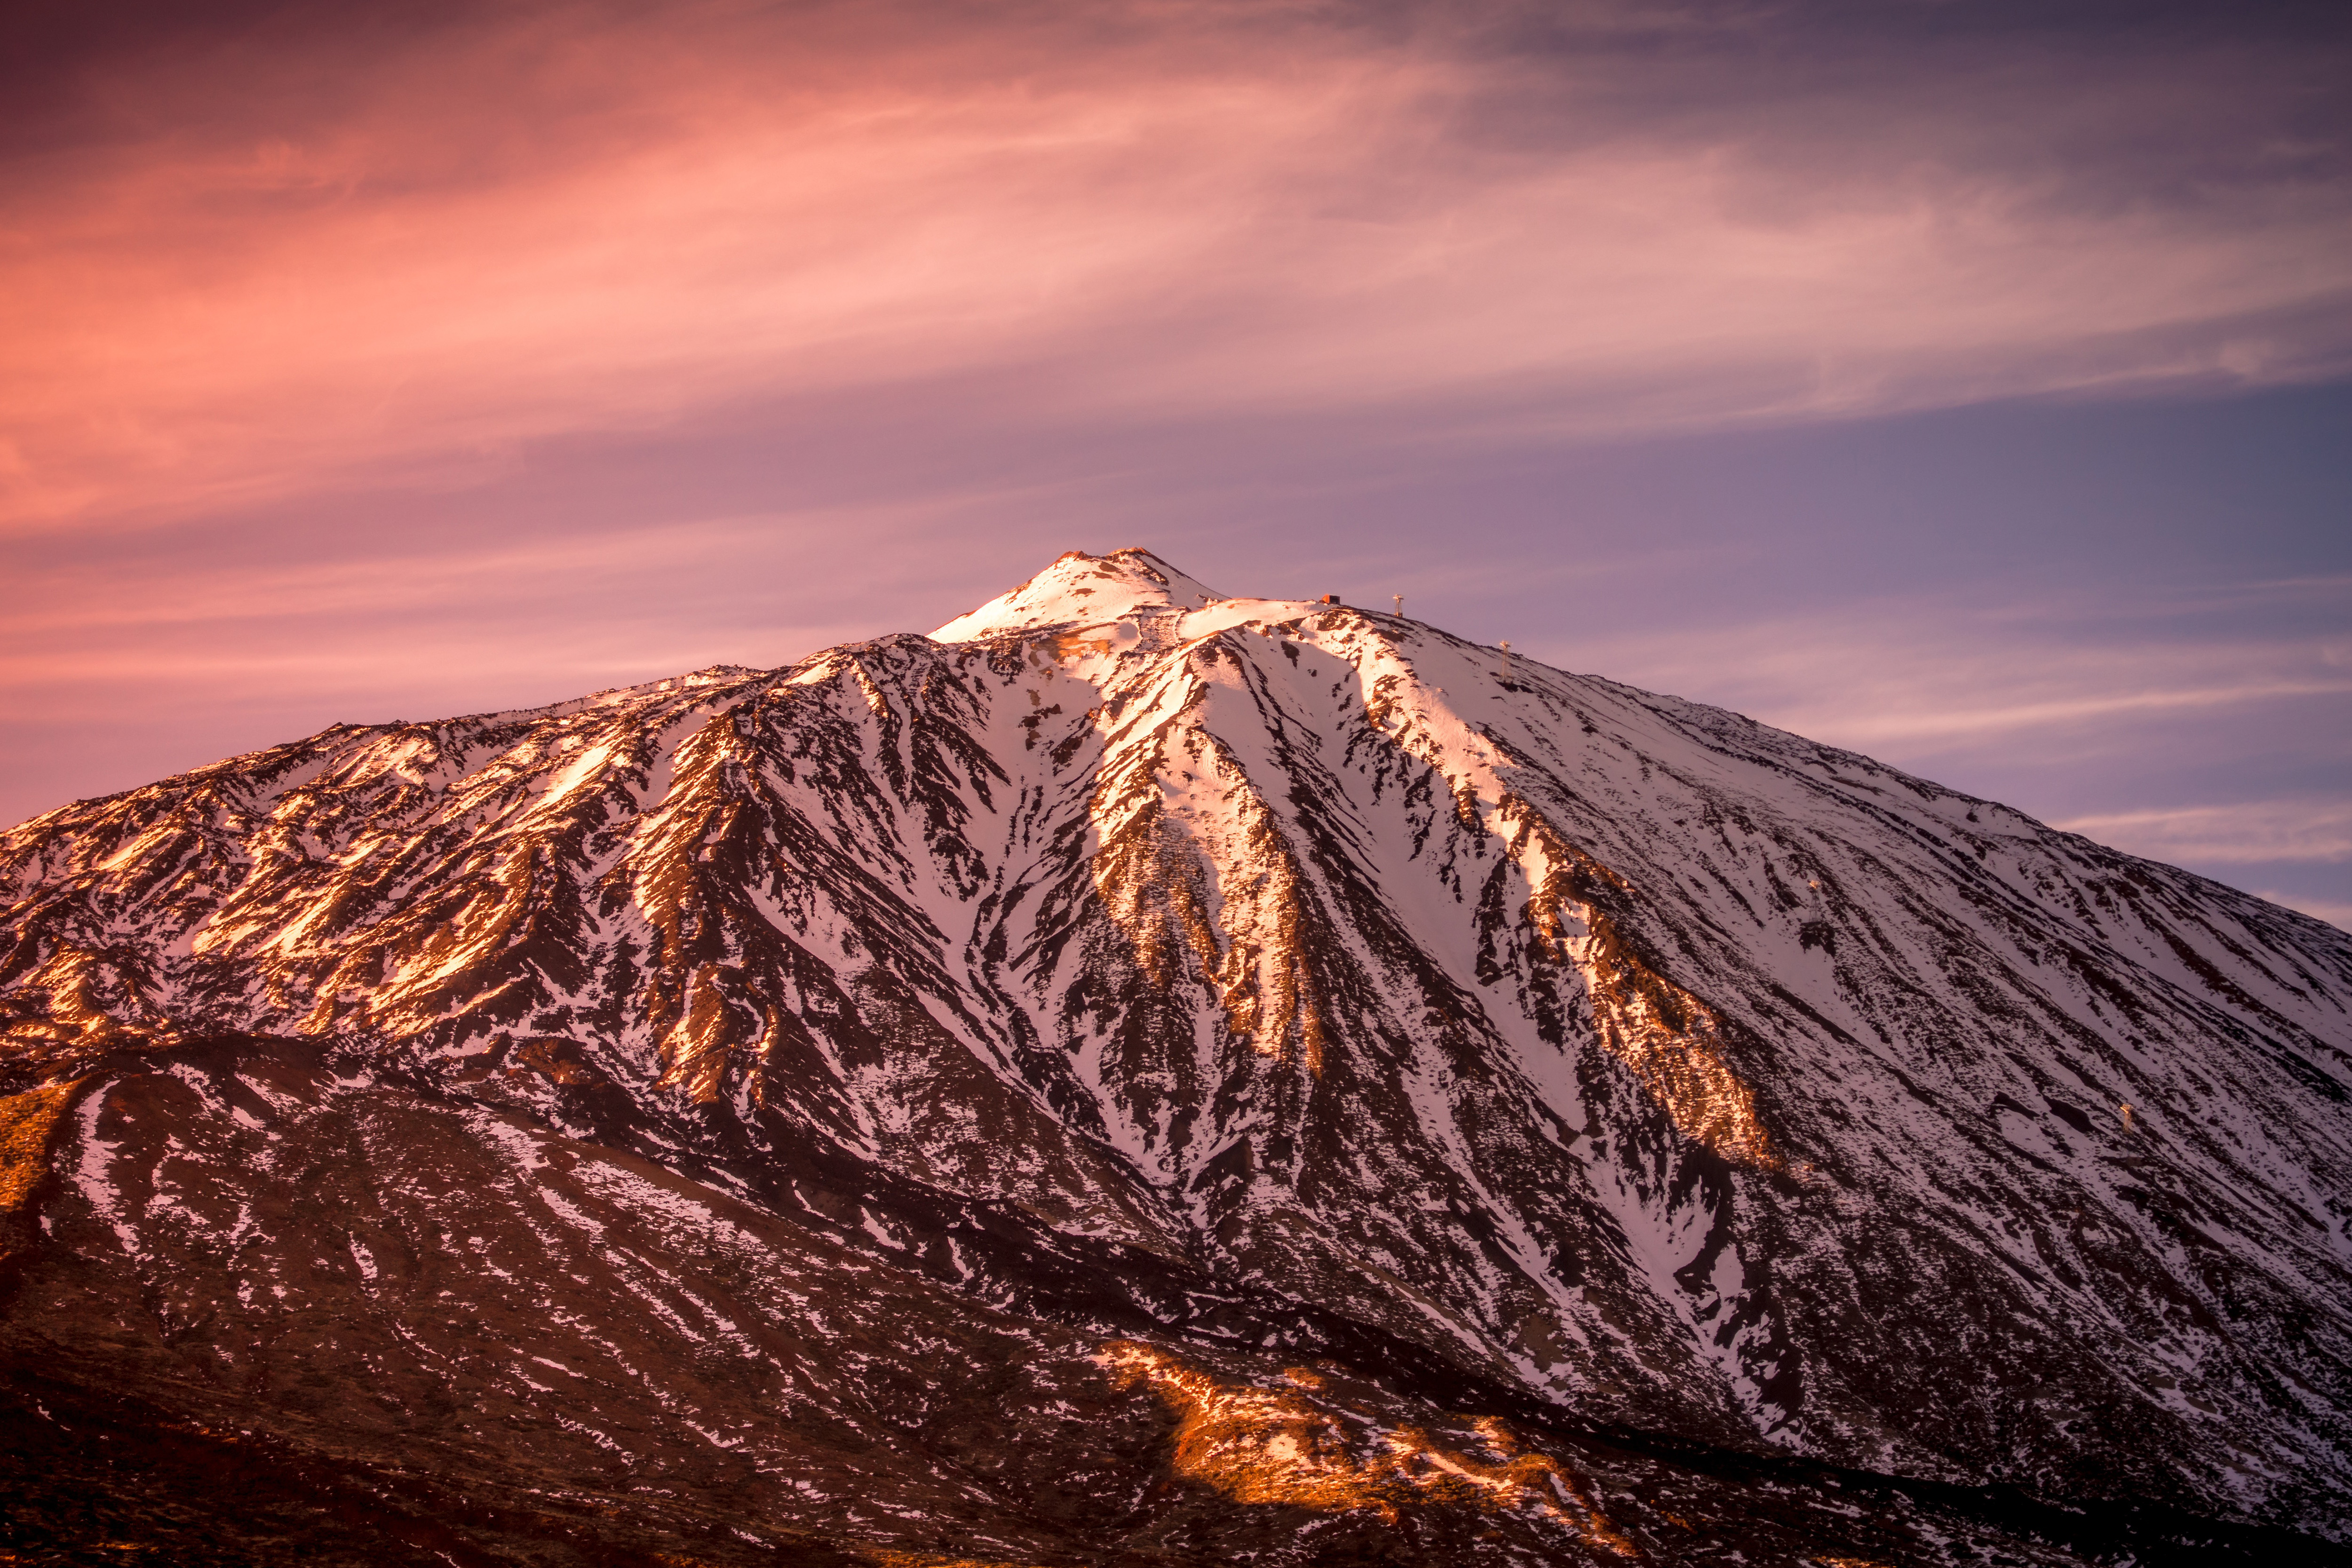
mountainous landforms, mountain, sky, natural landscape, mountain range, rock, landscape, hill, stratovolcano, summit, tree, cloud, fell, ridge, volcanic landform, sunlight, evening, geological phenomenon, sunset, world, extinct volcano, massif